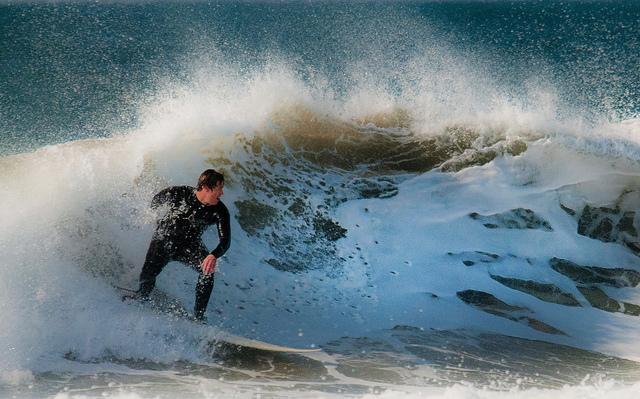
A person using a surfboard in the water near waves.